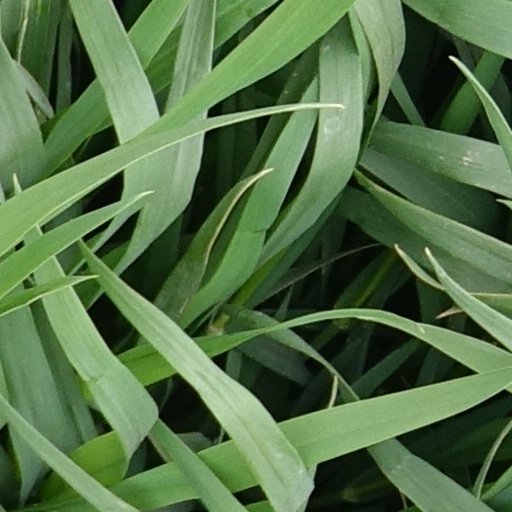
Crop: wheat